List of French people

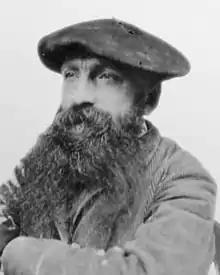
Auguste Rodin

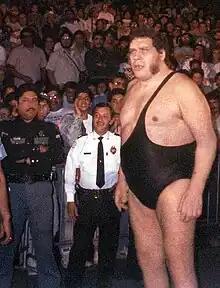
André the Giant

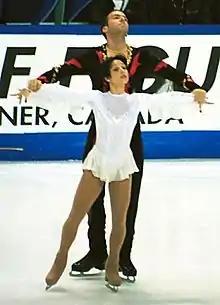
Sarah Abitbol

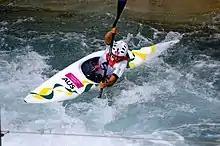
Jessica Fox

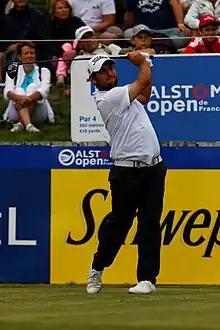
Alexander Lévy

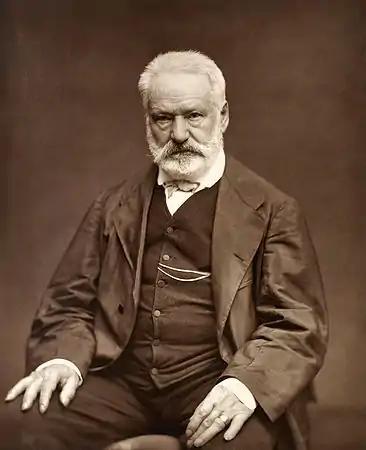
Victor Hugo

For collaboration with Nazi Germany see also the "politicians" section.